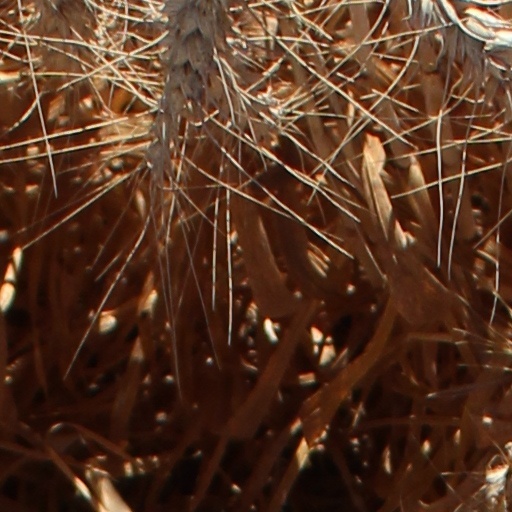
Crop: wheat